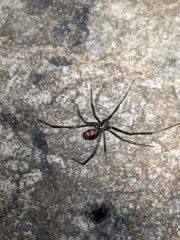
Species: Lactrodectus_hesperus